Robert I, Count of Flanders

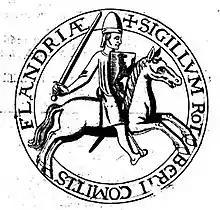
Seal of Robert I

Robert I ( – 13 October 1093), known as Robert the Frisian, was count of Flanders from 1071 until his death in 1093. He was a son of Baldwin V, Count of Flanders, and the younger brother of Baldwin VI, Count of Flanders. He usurped the countship after defeating his nephew Arnulf III and his allies, which included King Philip I of France, Count Eustace of Boulogne and the counts of Saint-Pol and Ardres at the Battle of Cassel. He subsequently made peace with Philip, who became his stepson-in-law, but remained hostile to his sister Matilda and her husband William the Conqueror, who was king of England and duke of Normandy.